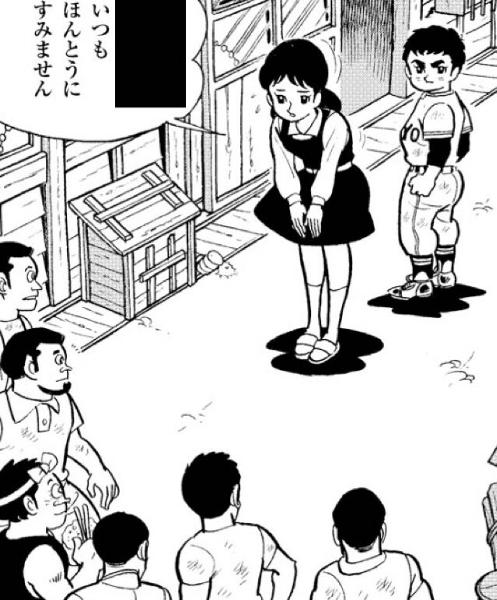
回答: どいつもこ